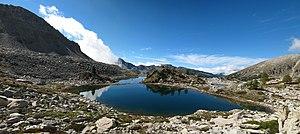
Lacs de Frémamorte
Les lacs de Frémamorte sont situés dans le massif du Mercantour, à partir de 2 348 m d'altitude.
Valdeblore est une commune française située dans le département des Alpes-Maritimes, en région Provence-Alpes-Côte d'Azur.